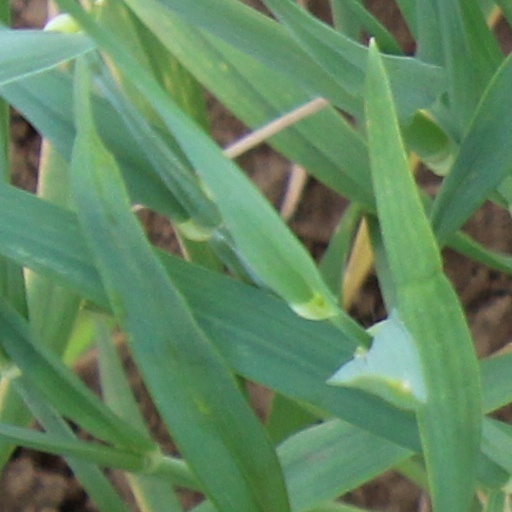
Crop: wheat